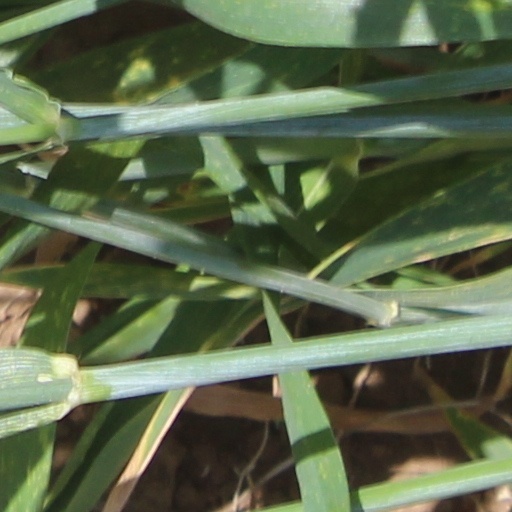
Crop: wheat